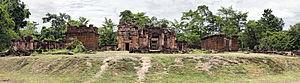
Prasat Ta Muen Thom, Thailande
Le Prasat Ta Muen Thom est un temple khmer situé en Thaïlande, dans la province de Surin, à quelques dizaines de mètres de la frontière avec le Cambodge. Il se trouve non loin des Prasat Ta Muen et Prasat Ta Muen Toch, sur l'un des cols des monts Dângrêk, dans une forêt dense, dont l'accès est interdit, la zone n'ayant pas été totalement déminée. De nombreuses pièces d'architecture ont été volées par les khmers rouges, et plus particulièrement les sculptures de valeur, de façon parfois brutale en utilisant de la dynamite. Le nom de Prasat Ta Muen Thom vient du nom du village voisin de Ta Miang et signifie le grand château ou temple de Ta Miang ; de la même façon, le nom du Prasat Ta Muen Toch signifie le petit château ou temple de Ta Miang. La proximité de ces trois prasat -quelques centaines de mètres-, semble montrer que ce lieu était une halte importante sur une route majeure de l'empire khmer, la route d'Angkor à Phimai.